French post offices in China

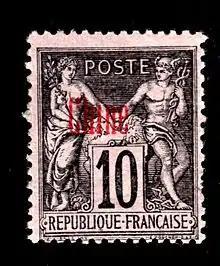
French stamp overprinted for use in China, 1894

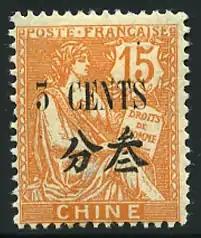
French stamp overprinted with Chinese currency face value in French and Chinese

The French post offices in China were among the post offices maintained by foreign powers in China from the mid-19th century until 1922. In 1862, the first civilian French post office in China was opened in Shanghai. Initially, the French government used ordinary French postage stamps (e.g. Napoleon III, Laureated Empire, Ceres, Sage) issues for these offices. These forerunner stamps can be shown to have been sold or used in China only by a postmark. For example, stamps used in Shanghai prior to 1894 can only be identified by diamond-shaped cancel made of a type referred to (in French) as a "losange à gros chiffres" with the numbers "5104" in the center of the cancel or a Shanghai c.d.s. There are actually two types of "5104" obliterators differ by the shape of the "4", one straight and the other curved.